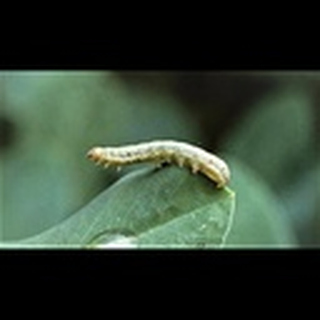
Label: cotton_army_worm